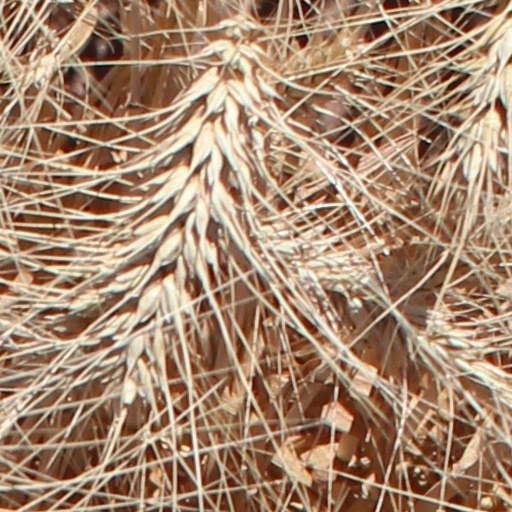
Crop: wheat